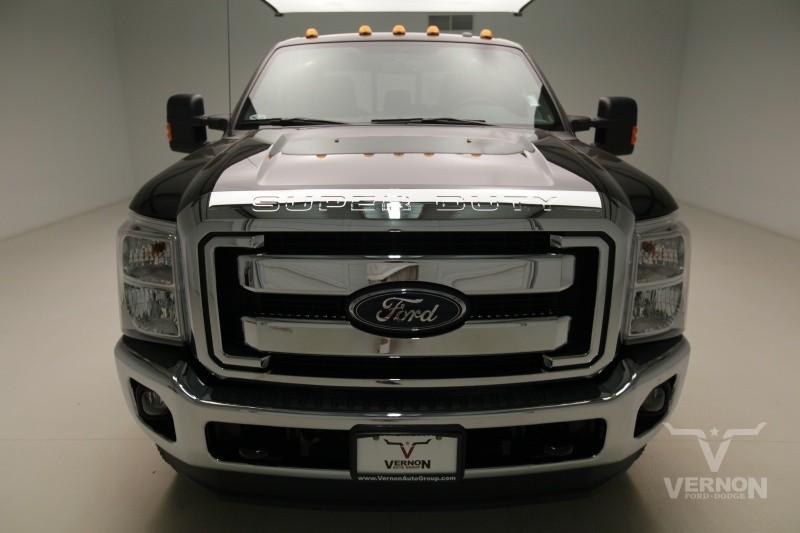
Car model: 2012 Ford F-450 Super Duty Crew Cab